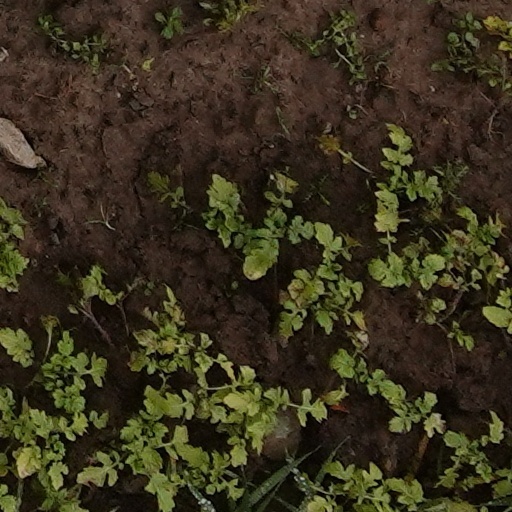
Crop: wheat